Burnley Borough Council elections

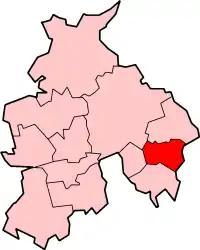
Burnley shown within the non-metropolitan county of Lancashire (Unitary authorities excluded)

Burnley Borough Council elections are generally held three years out of every four, with a third of the council elected each time. Burnley Borough Council is the local authority for the non-metropolitan district of Burnley in Lancashire, England. Since the last boundary changes in 2002, 45 councillors have been elected from 15 wards.